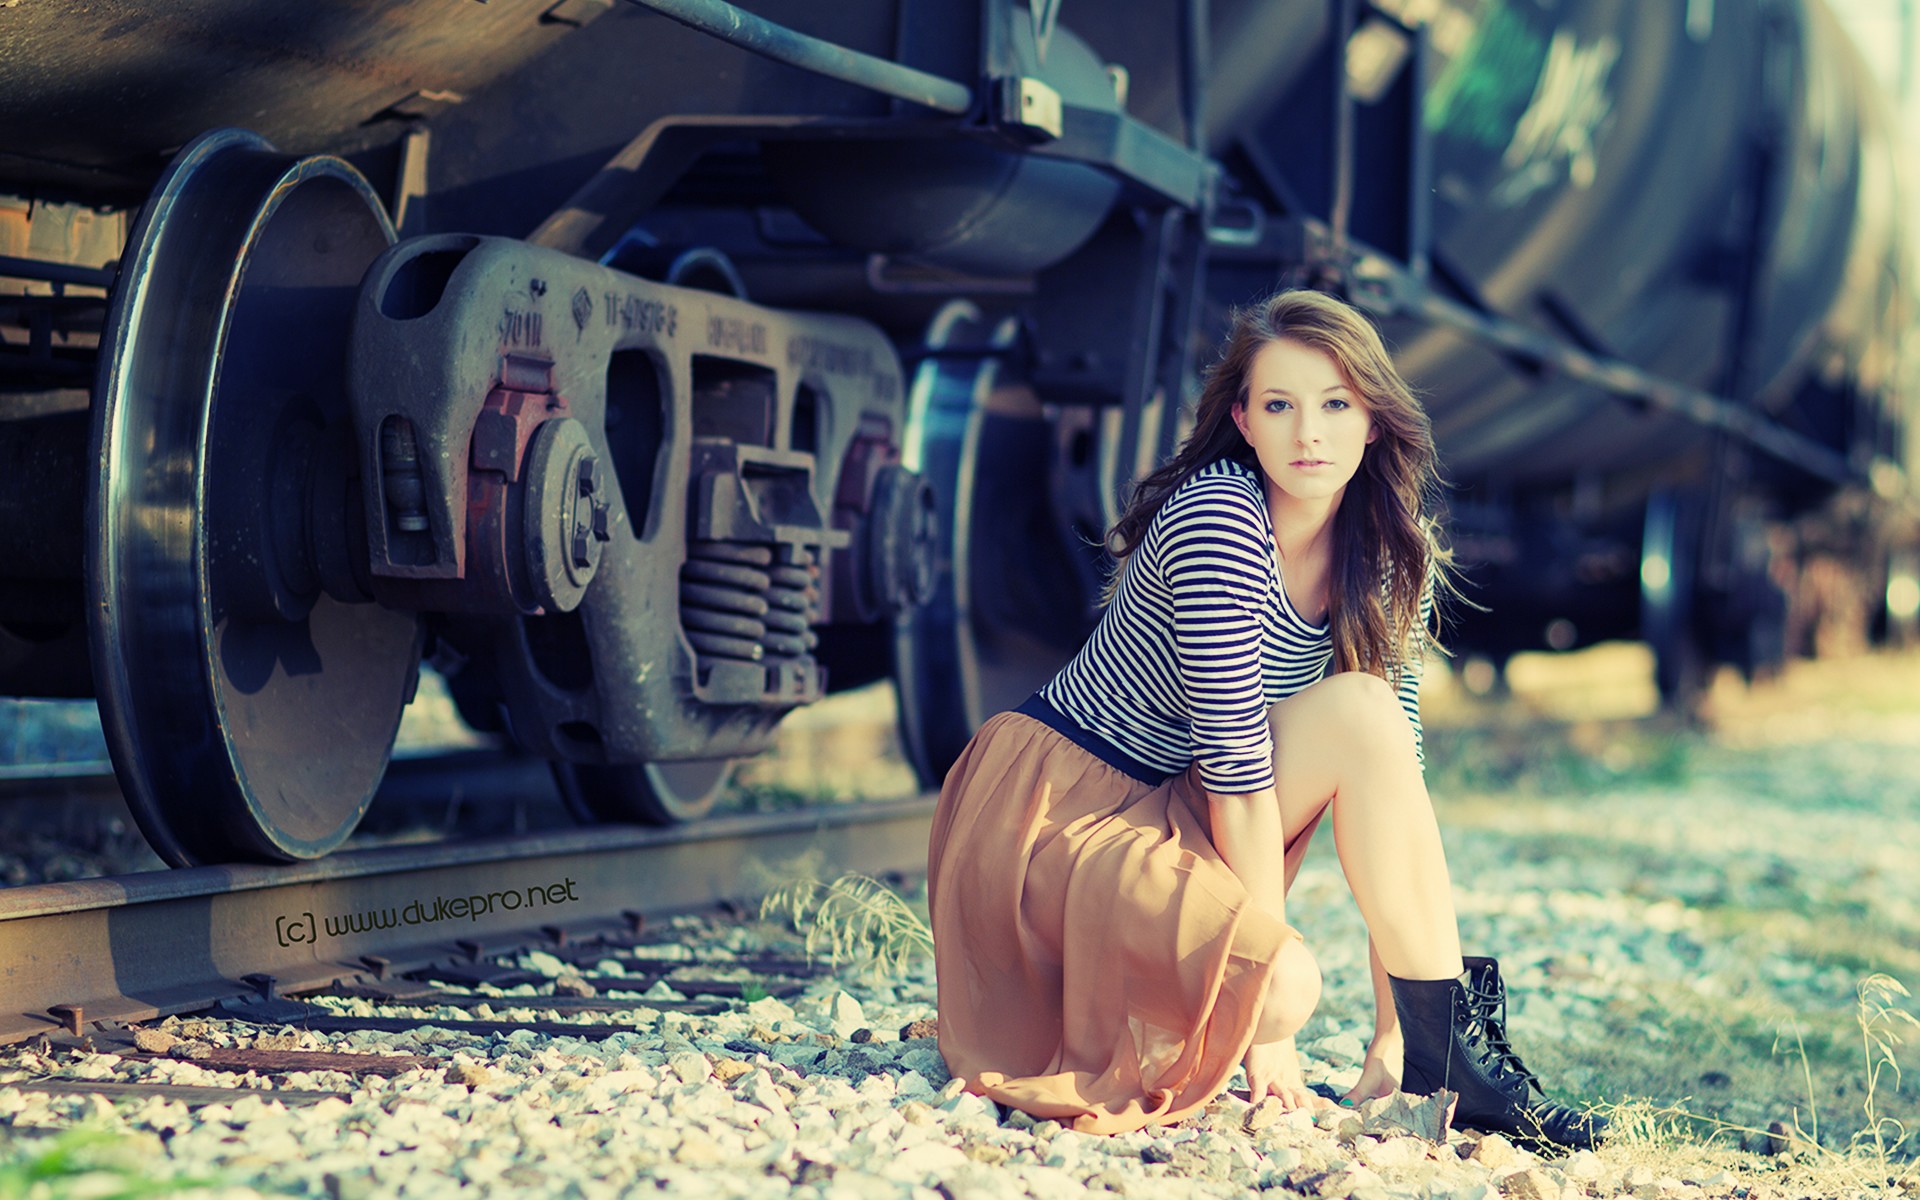
girl, beauty, photo shoot, transport, fashion, blond, model, photography, cool, tire, jeans, long hair, wheel, smile, brown hair, street fashion, denim, flash photography, vehicle, travel, black hair, portrait photography, style